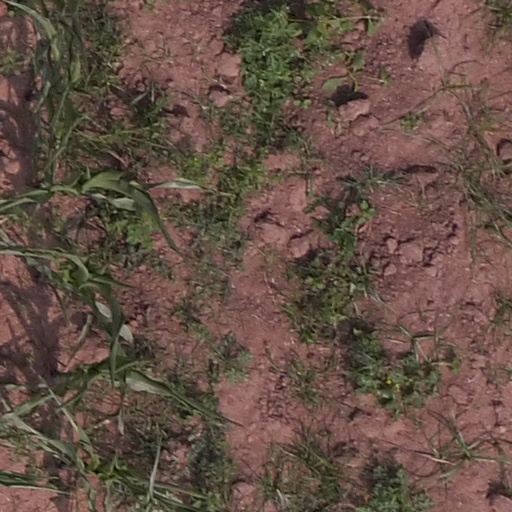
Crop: maize; corn